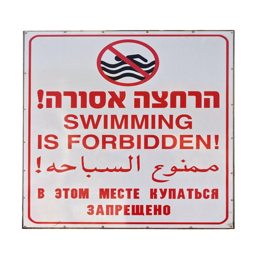
no swimming sign : sign in languages .